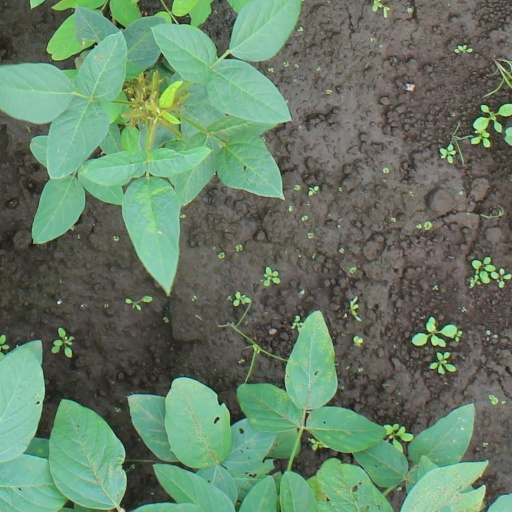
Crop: soybean